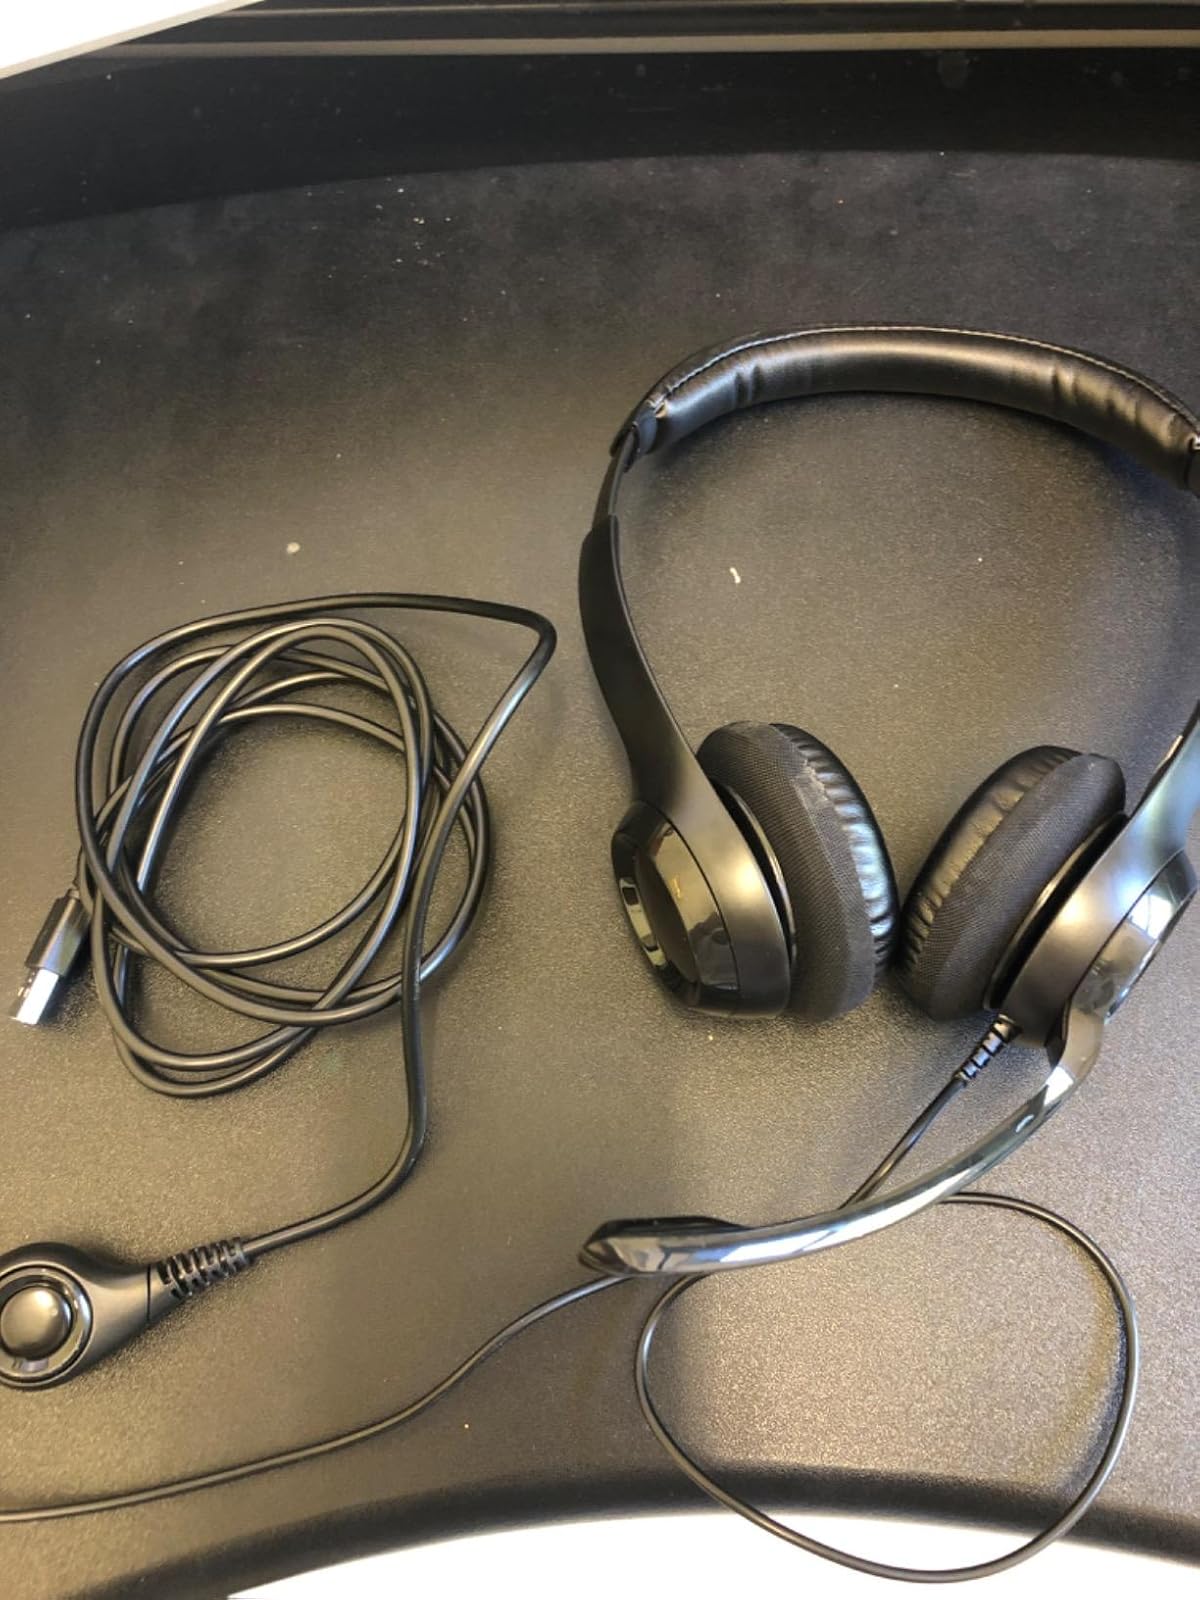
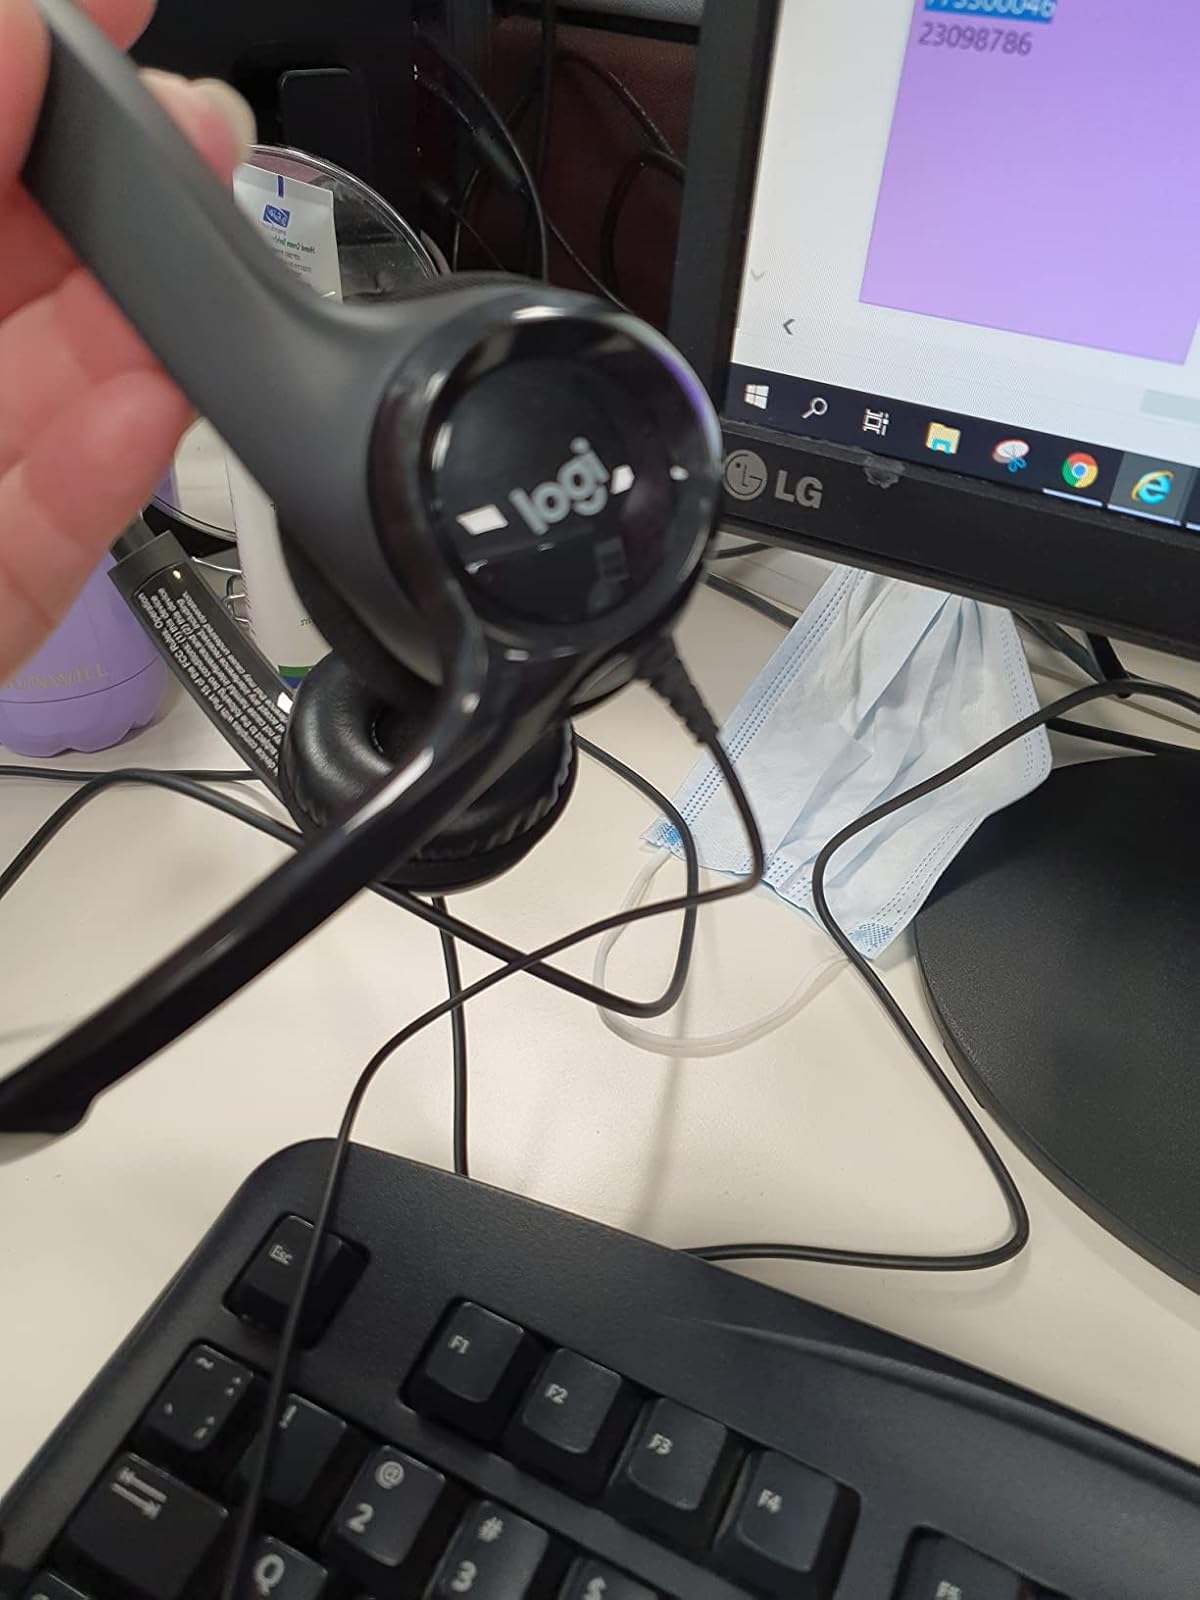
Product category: headphones
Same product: yes